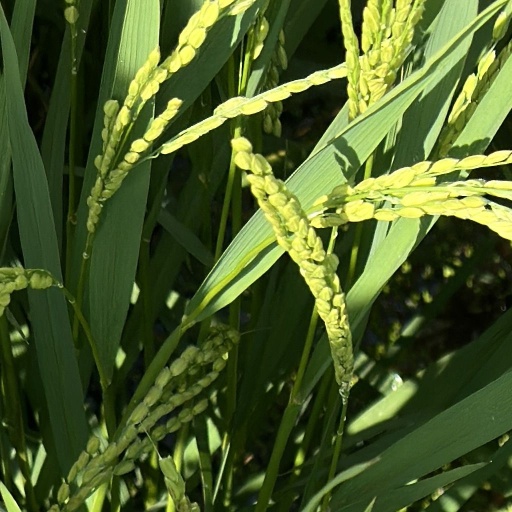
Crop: rice